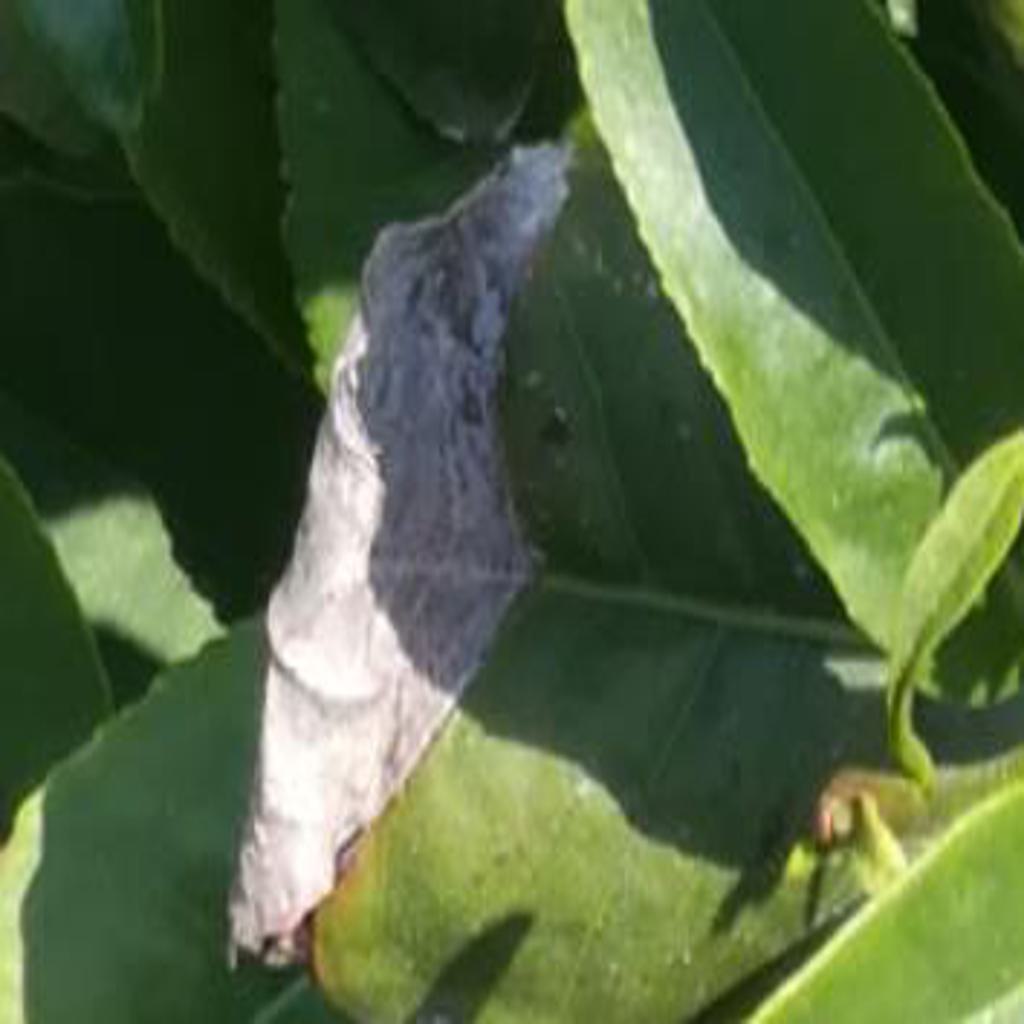
Label: Tea leaf blight